Kizhakku Cheemayile

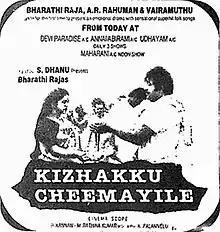
Theatrical release poster

Kizhakku Cheemayile is a 1993 Indian Tamil-language drama film directed by Bharathiraja. It stars Vijayakumar, Radhika and Napoleon, while Vignesh, Pandiyan, and Vadivelu play supporting roles. The film involves a touching sentimental story between a brother and a sister. The music was scored by A. R. Rahman, marking his first of several collaborations with Bharathiraja.